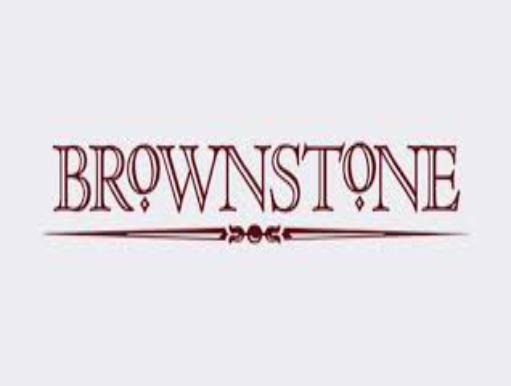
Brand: brownstone
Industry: Necessities